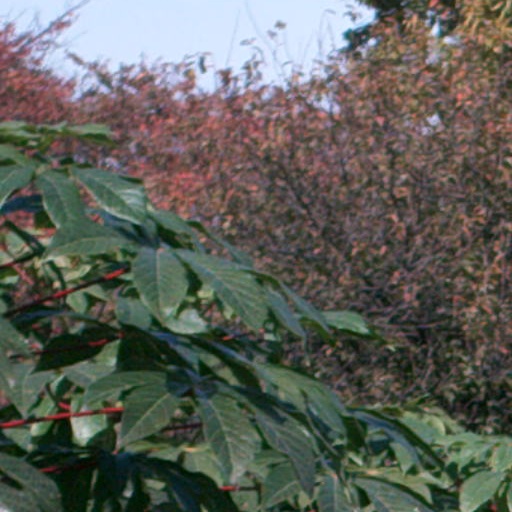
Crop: cassava